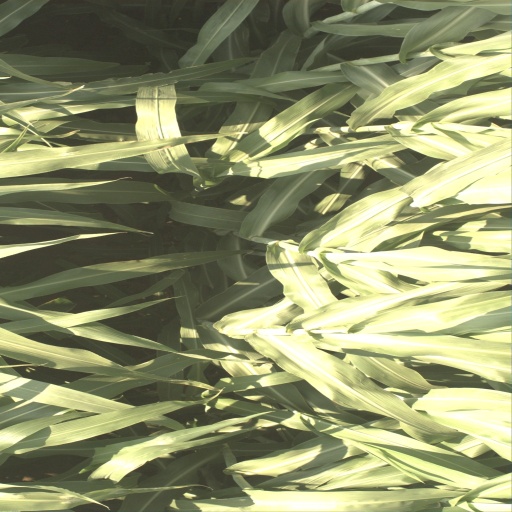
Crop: sorghum